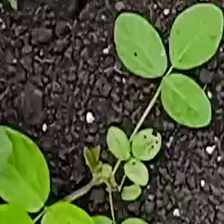
Weed species: Asian_Pigeonwings_(Clitoria Ternatea)